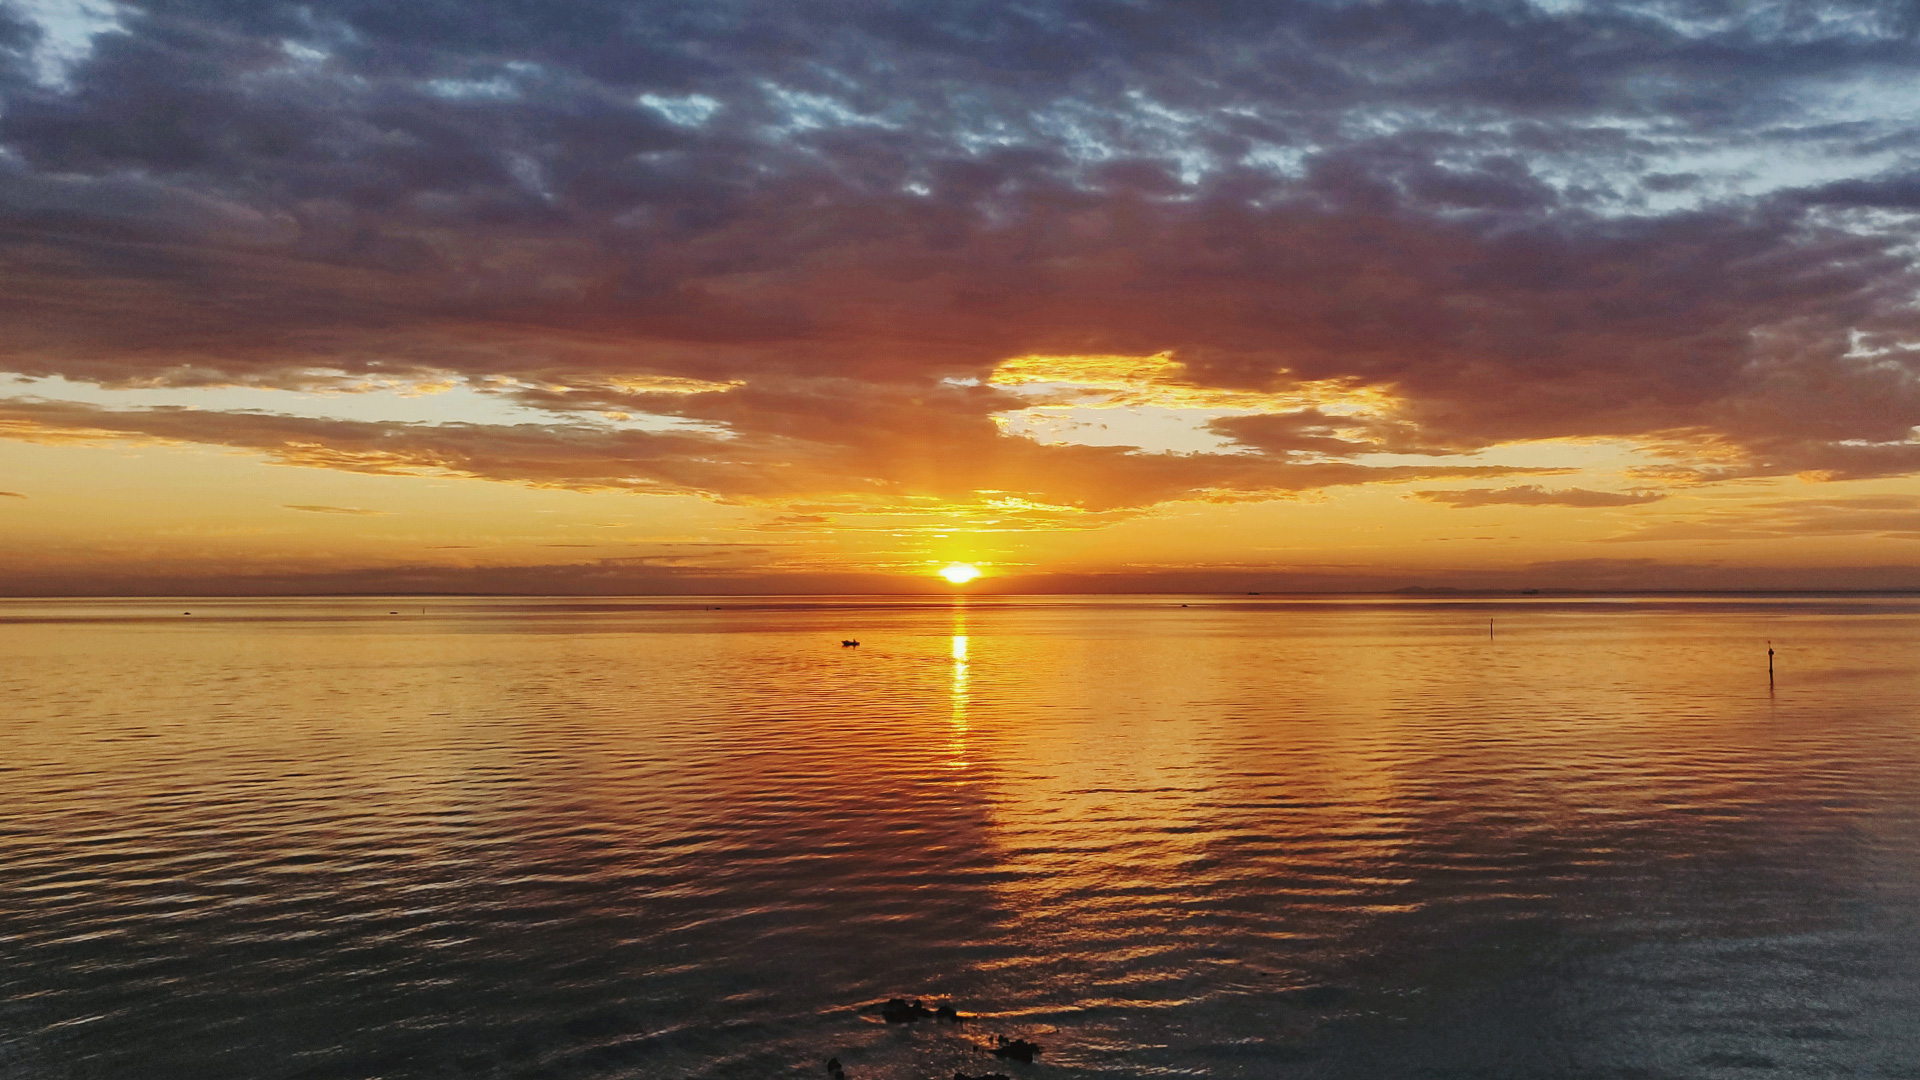
natural, sky, horizon, body of water, sunset, sunrise, nature, sea, afterglow, calm, dusk, evening, ocean, reflection, water, morning, natural landscape, cloud, sound, red sky at morning, dawn, sun, water resources, atmosphere, coast, sunlight, shore, lake, loch, wave, landscape, tropics, wind wave, bank, cumulus, river, inlet, bay, tide